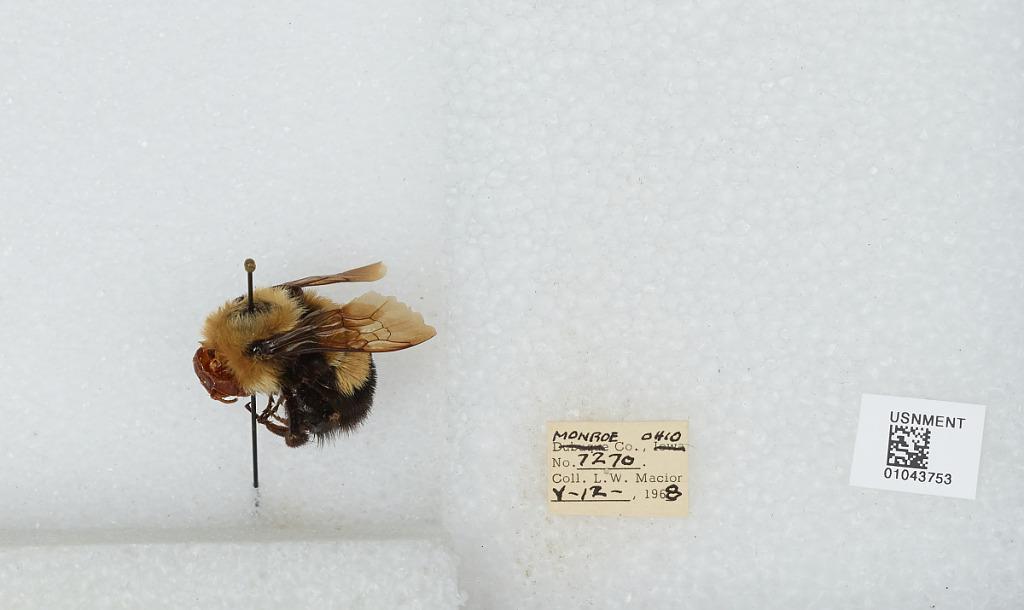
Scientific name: Bombus (Bombus) affinis Cresson
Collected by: L. Macior
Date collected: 1968-5-12
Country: United States
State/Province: Ohio
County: Monroe
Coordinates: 39.73, -81.08